Check, Please! (webcomic)

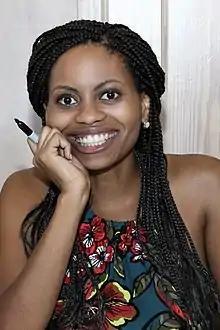
Ukazu at the 2018 Texas Teen Book Festival

"Check, Please!" is written and drawn by Ngozi Ukazu, a graduate of the Savannah College of Art and Design. Ukazu can't skate, but has a large amount of knowledge on hockey and hockey culture. She credits this to three months of research she did at Yale, as she was writing screenplay "Hardy", starring a hockey player who falls in love with his best friend. Ukazu describes "Check, Please!" as somewhat of a reaction to "Hardy", as her screenplay was rather depressing. "Hardy" featured themes of "addiction, externalized and internalized homophobia, the anxiety of graduating and feelings of failure." Ukazu described "Check, Please!"-protagonist Eric as "born to balance that out," and she suggested that "Check, Please!" conceived out of the question of whether "someone like Bitty [can] survive in a world like Hardy's."